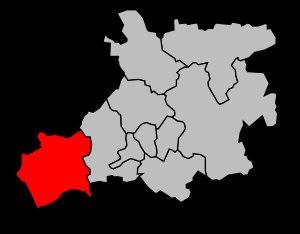
Le canton de Saint-Aignan est un canton français situé dans le département de Loir-et-Cher et la région Centre-Val de Loire.